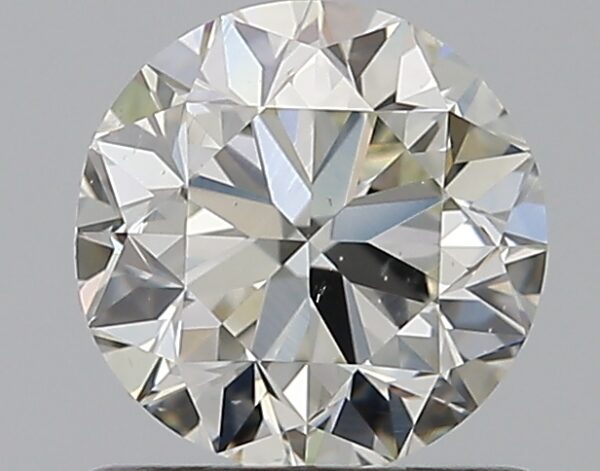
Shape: round
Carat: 0.9
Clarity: VS2
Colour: J
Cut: VG
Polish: EX
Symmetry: VG
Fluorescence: F
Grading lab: GIA
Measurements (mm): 5.97 x 6.04 x 3.84